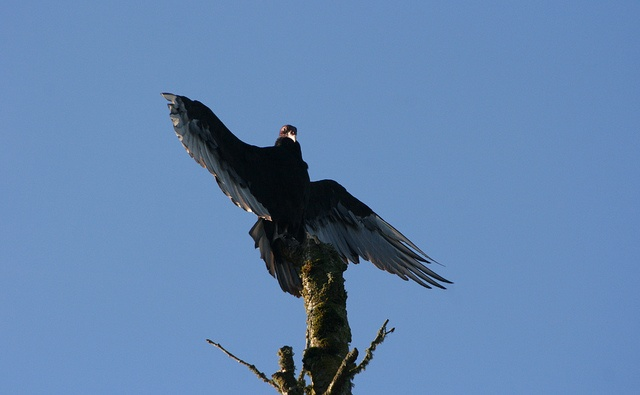
A black bird standing on a tree limb.
A large black bird sits atop a tree.
A large bird perches on a dead branch with its wings outstretched.
a bird that is standing on a tree
A bird perched on the top of a tree.